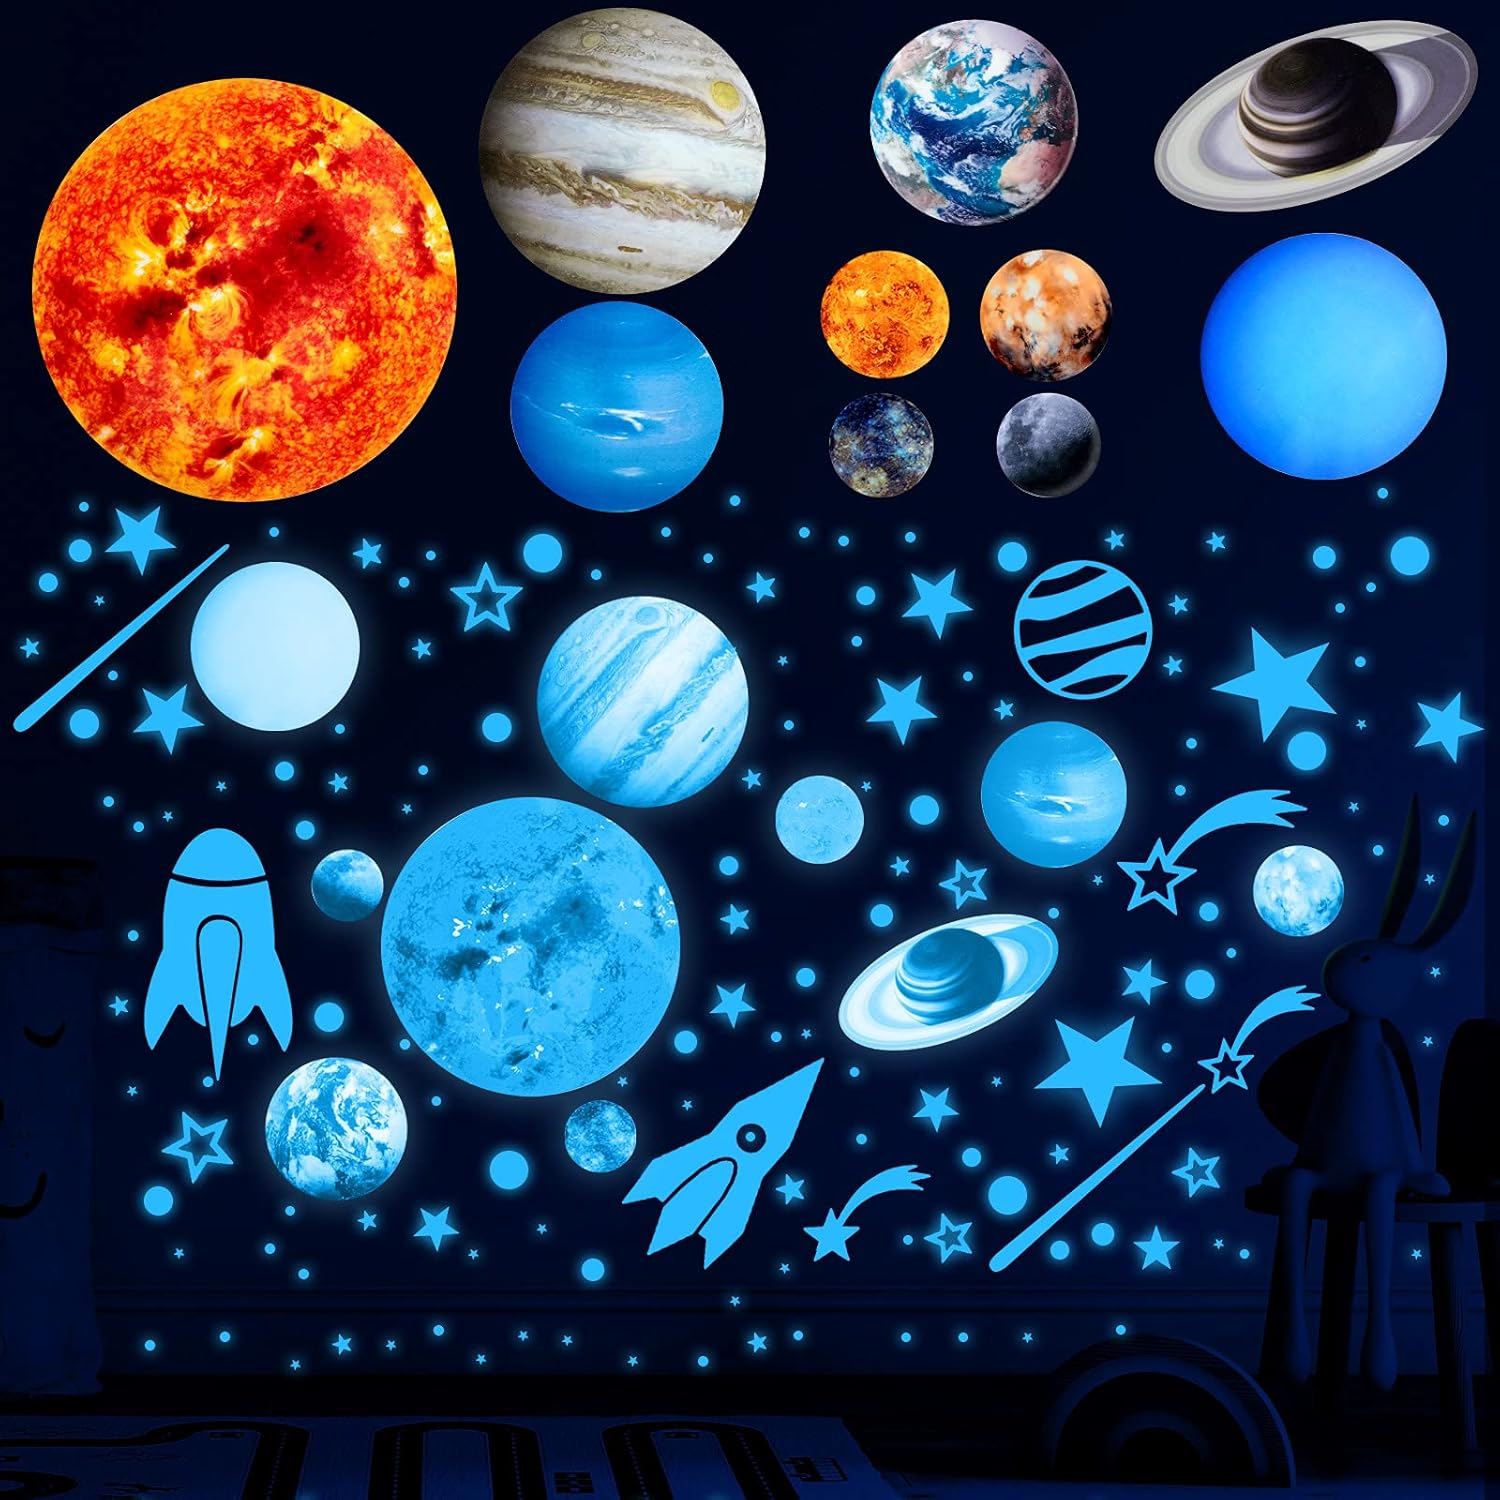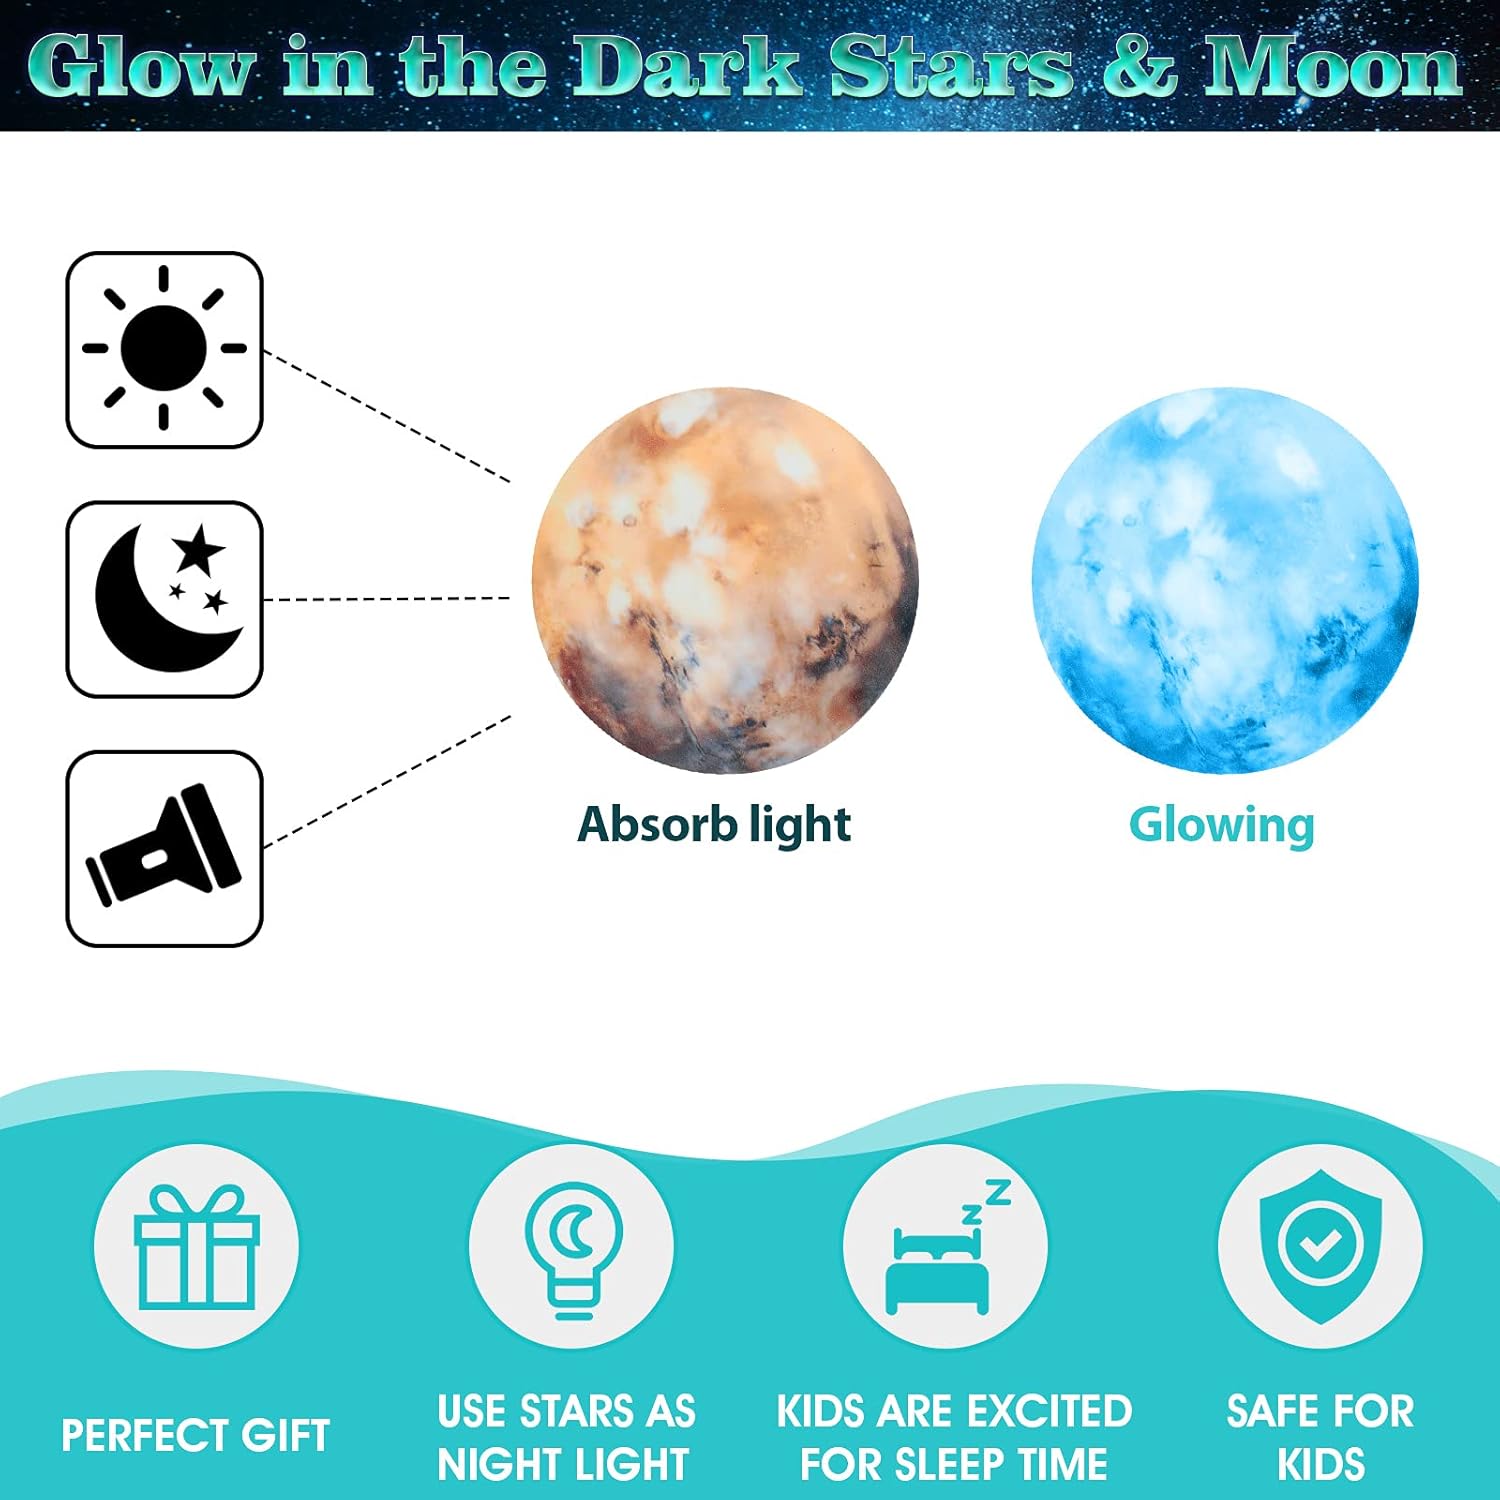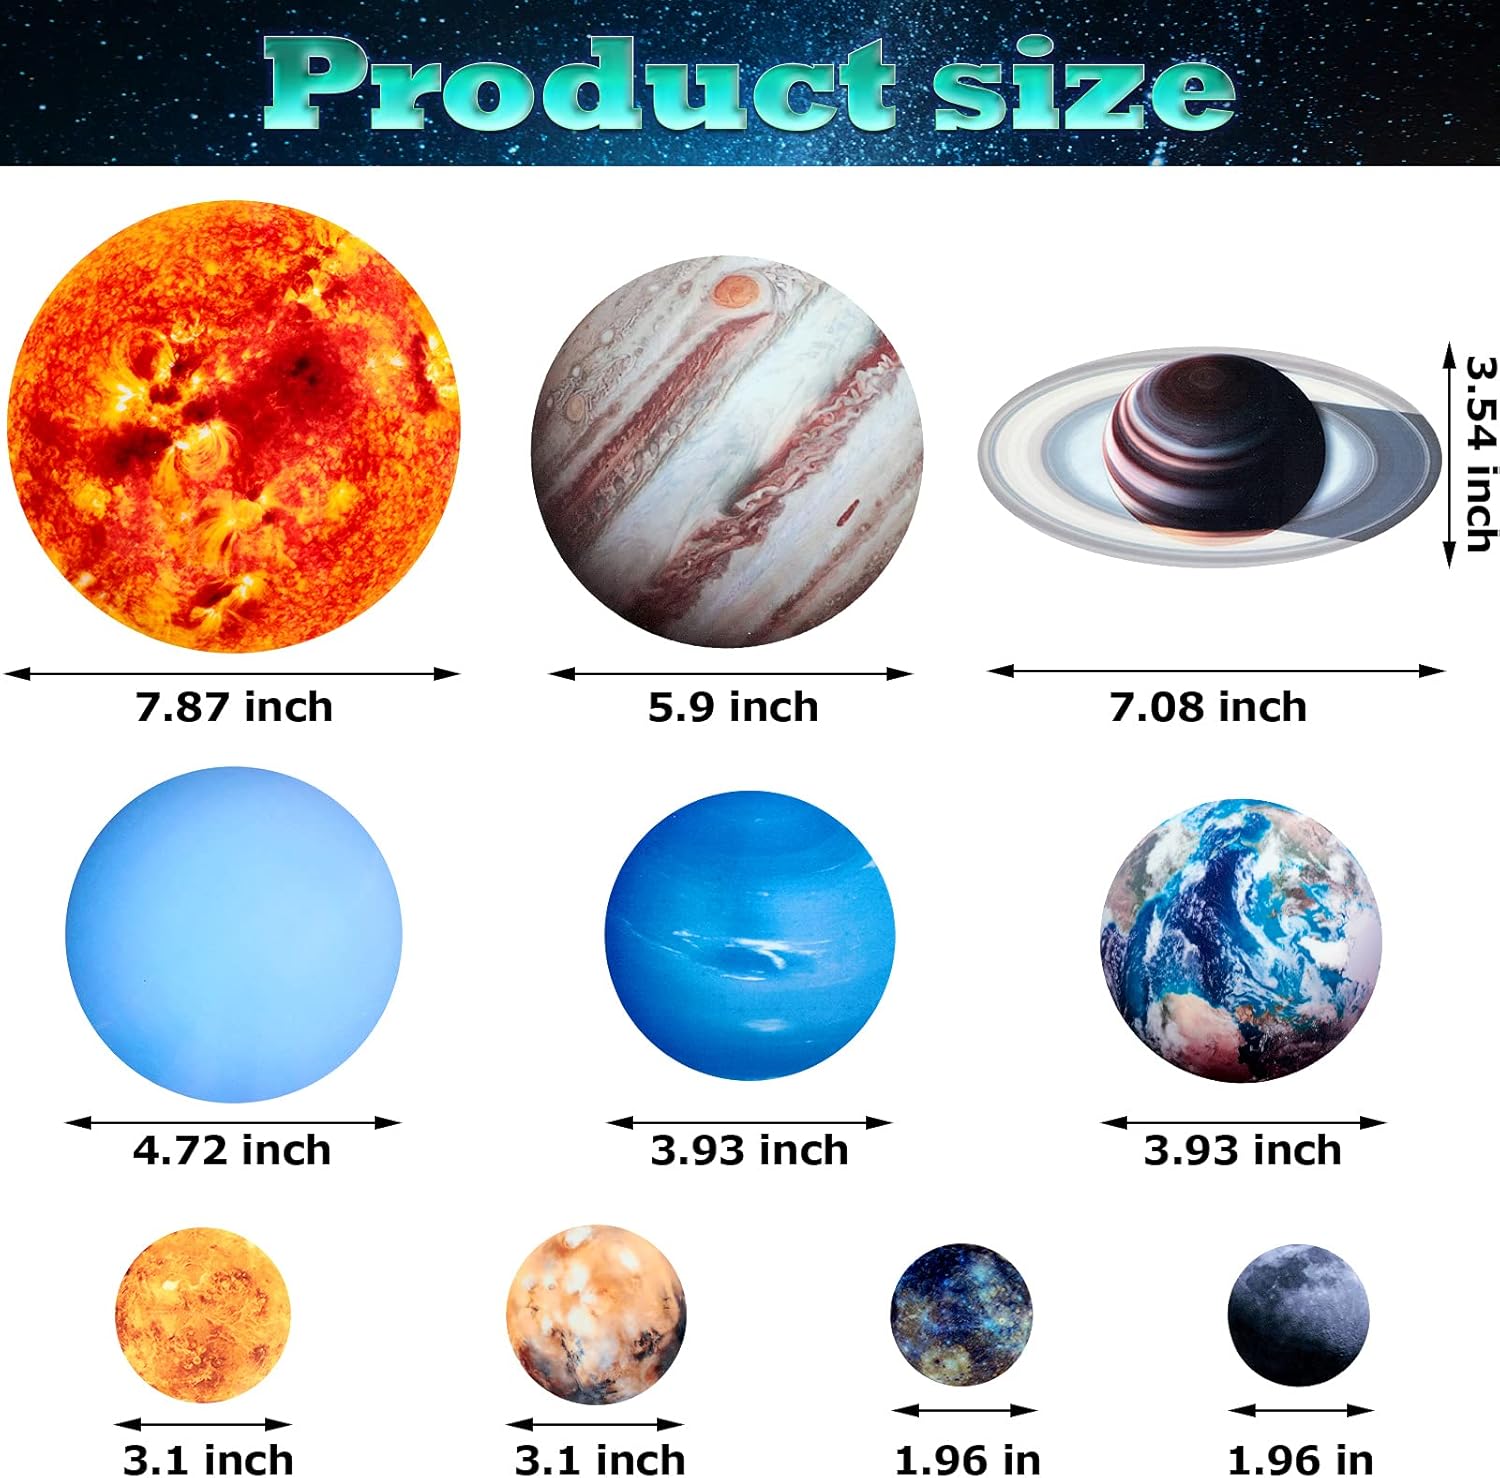
1015 Pieces Glow in The Dark Planets for Ceiling Space Wall Stickers Glowing Stars Solar System Wall Stickers for Kids School Classroom Room Bedroom Nursery (Fluorescent Blue)
Category: Amazon Home
Features:Wide applications:The glowing in the dark wall stickers can be applied for sticking on the walls, ceilings, windows and doors, etc., suitable for bedrooms, kindergartens, dormitories, baby rooms and other places, also exquisite decorations to adorn birthday parties, weddings, carnivals, clubs and so on.Enjoy DIY:Providing you with various styles and sizes of luminous star dot ceiling stickers for you to make your own, rich combinations and attractive decor. You can paste these ceiling stickers with your kids and family and let them have the fun of putting their own stickers around the house.Specifications:Size: as the picture showsColor: as pictures showMaterial: pvcPackage includes:1015 x Glow in the dark wall stickersNotes:Due to the different monitor and light effect, the actual color may be a little different from the picture's.Since the size above is measured by hand, the size of the actual item you received could be slight different from the size above.
Features: Package includes: a nice and complete set of glow in the dark wall stickers, including 10 pieces glow in the dark planets wall stickers, 522 pieces glow in the dark dot wall stickers, 475 pieces glow in the dark stars wall stickers, 4 pieces glow in the dark meteor wall stickers, and 4 pieces glow in the dark rocket wall stickers, enough quantity for you to use | Lasting glowing: just need to put the sticker under light or sunshine for 15-20 minutes, because the stickers need to absorb light before glowing; The luminous wall decals can help you decorate your rooms beautifully, which can create a dreamy atmosphere to your rooms, making you feel like in the outer space | Easy to use: these glowing wall stickers are self-adhesive, can stick to the wall firmly; You can also stick it on door handles, switches or lamp shades so that you can find them easily in the dark; If you want to remove the wall stickers, you should firstly blow the wall stickers with the hair dryer, and then you can easily tear them off | Decoration effect: many children are not comfortably falling asleep in the dark, the glow in the dark wall stickers will add the look of a real night sky, easily adding sweet and comfortable vibe and bringing you delightful mood | Nice gift: glowing star stickers can create a warm atmosphere; You can use wall stickers to decorate your nursery, bedrooms, living room and so on, nice gifts for kids; A glow in the dark solar system stickers kit is also an educational gift for boys and girls